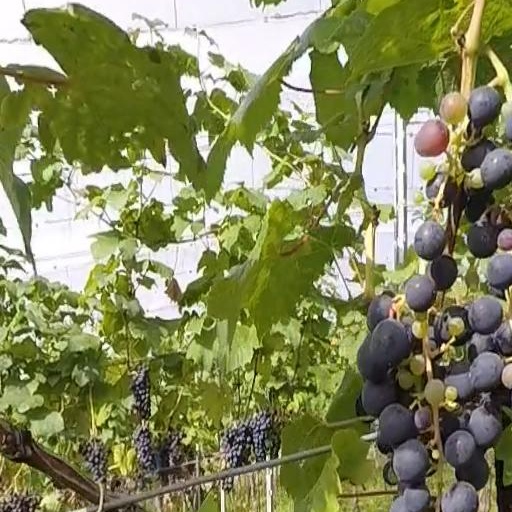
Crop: grape